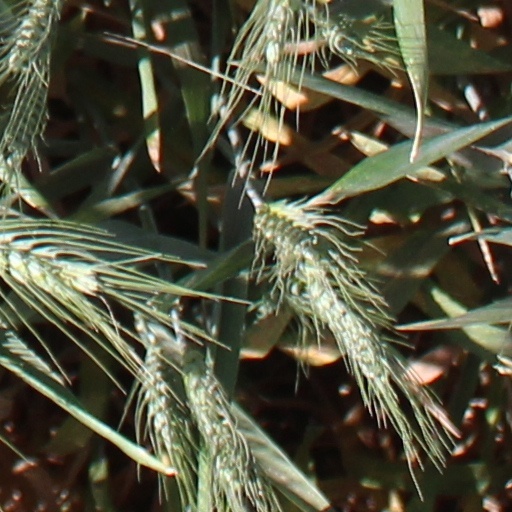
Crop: wheat